Batiscan, Quebec

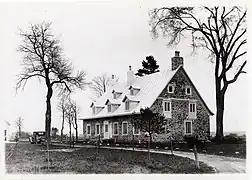
Heritage site of the Old Presbytery of Batiscan, circa 1926

The industrial revolution led to economic development and a small port on the river and the railroad were built. At the Batiscan station, a new small village centre grew. But the economic crisis of 1929 broke the momentum of the Station Village and gradually agriculture reclaimed primary place in the landscape and economy of Batiscan, with commercial and industrial activities remaining marginal.